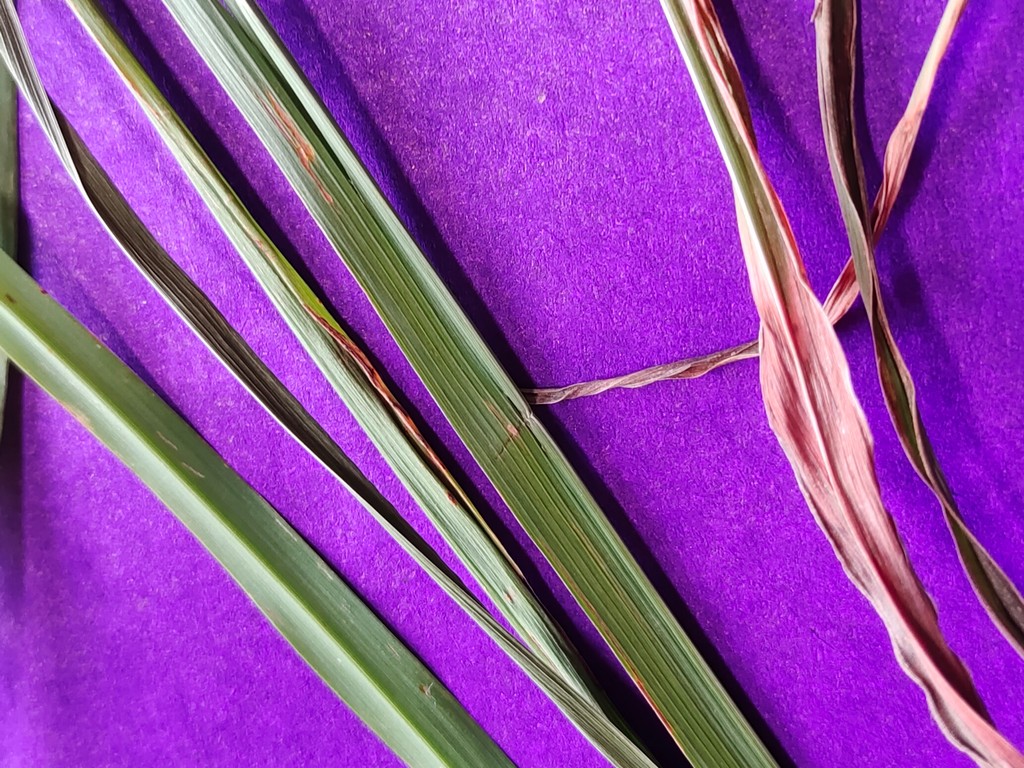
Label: Unhealthy